Aaron Henry (politician)

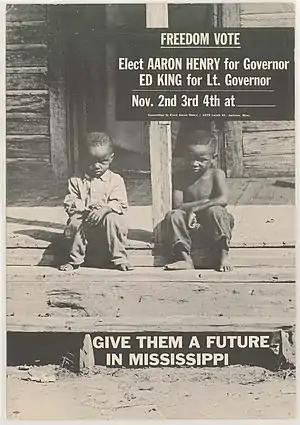
Freedom Vote broadside, 1963

While Henry served as president of COFO in 1962, he made an effort to organize the Freedom Vote, which was the mock participation in the state gubernatorial election in November 1963. Henry worked this campaign with Allard K. Lowenstein. They thought that showing black voters' willingness to vote in the mock election would make the nation realize that black Americans would participate in the electoral process if given the opportunity. (They were still largely disenfranchised in the South by a variety of discriminatory practices.)